Henking Hotel and Cafe

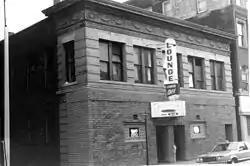
The cafe portion of the building, c. 1979-82

The Henking Hotel and Cafe was a historic building at 15-21 Lyman Street in Springfield, Massachusetts. Built in two stages in 1899 and 1909, it was a good example of a turn-of-the-century accommodation for railroad travelers in the city, notable for its establishment by some of area's early German immigrants. The building was listed on the National Register of Historic Places in 1983, and demolished some time thereafter.